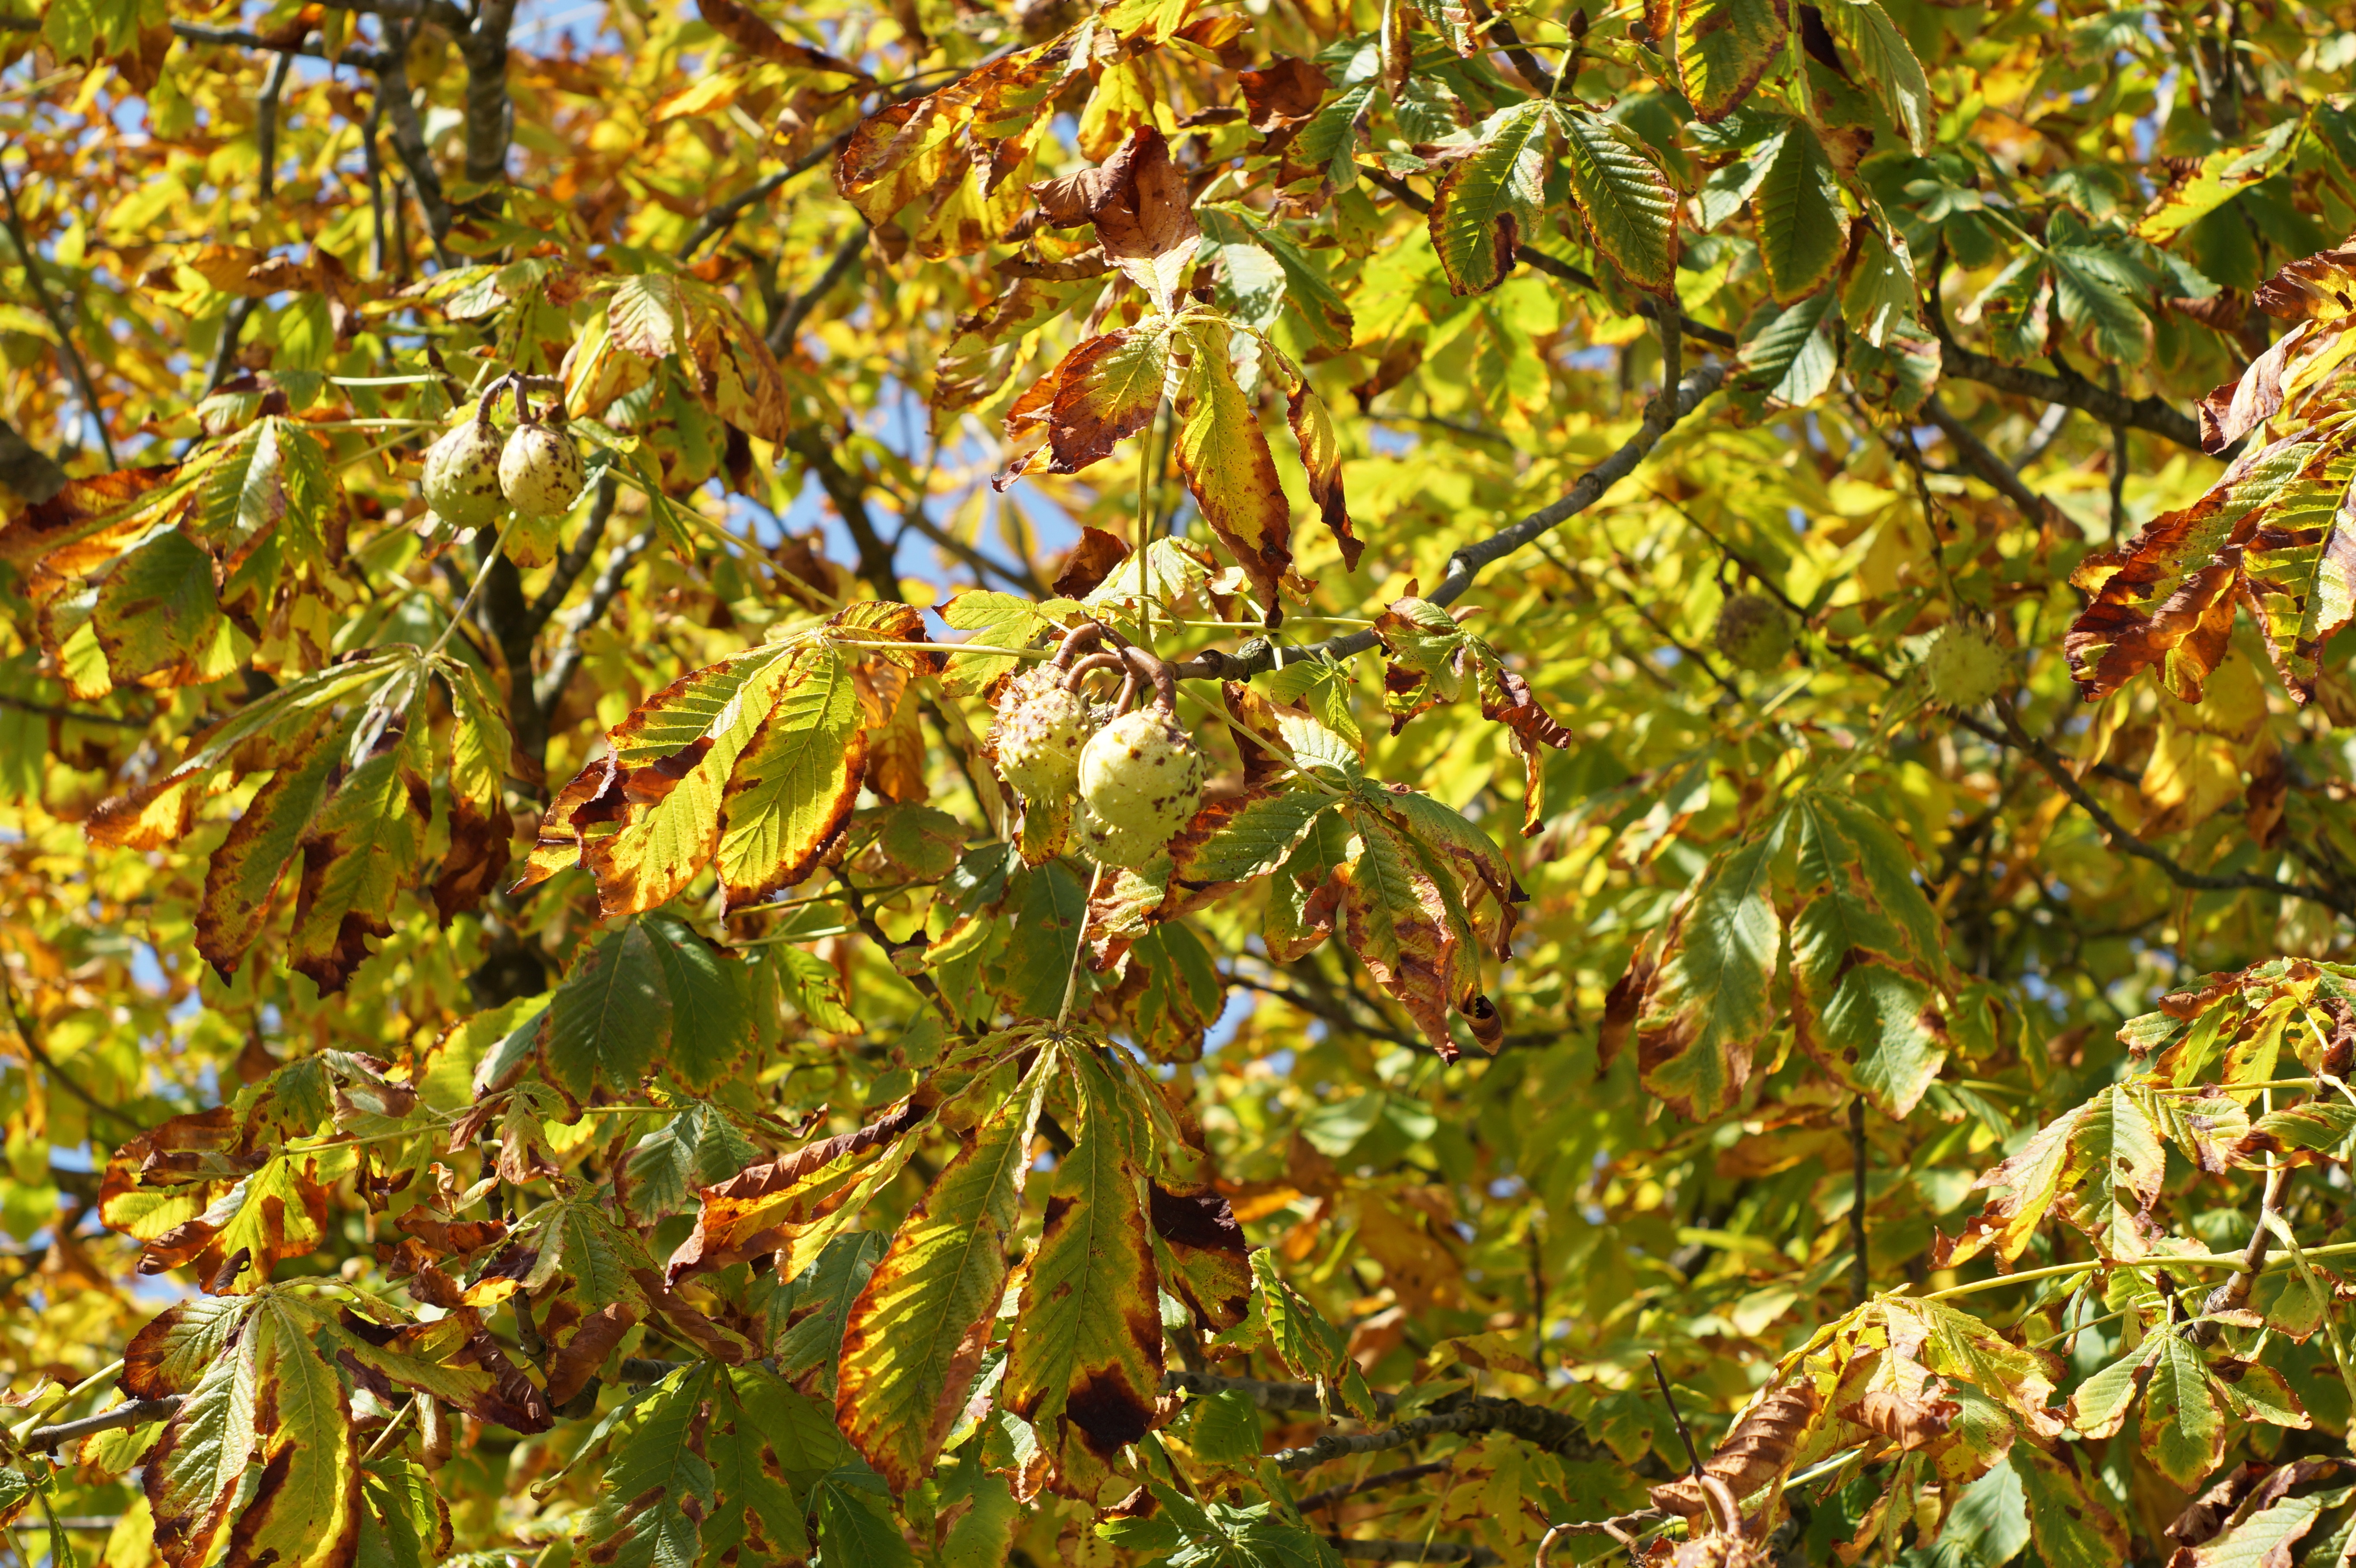
tree, branch, plant, fruit, sunlight, leaf, flower, foliage, food, green, canopy, produce, autumn, colorful, yellow, flora, season, leaves, shrub, branches, deciduous, large, chestnut, chestnut leaves, flowering plant, woody plant, land plant